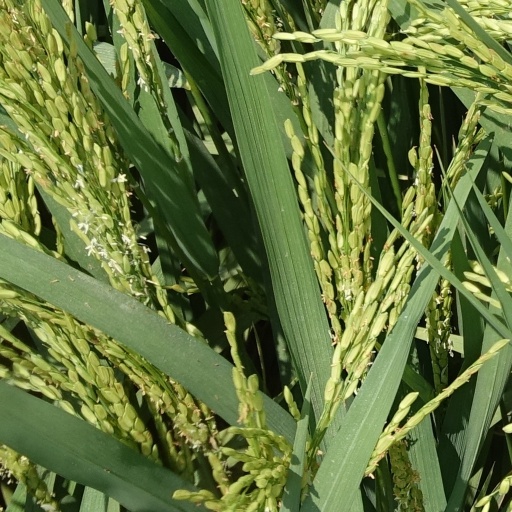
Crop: rice